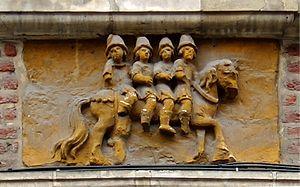
Plaque représentant les 4 fils Aymon sur Bayard sur l'ancien estaminet aux 4 Frères Aymon rue de la Barre à Lille (Nord).
La Chanson des quatre fils Aymon, également intitulée Chanson de Renaud de Montauban en référence à son personnage principal, est à l'origine une chanson de geste issue du cycle carolingien. Jouée à la cour des seigneurs par les trouvères et les jongleurs, elle est transcrite dans la littérature médiévale à partir du XIIIᵉ siècle. Cette histoire aux thèmes chevaleresques tient son nom de quatre preux nommés Aalard, Renaud, Richard et Guichard, fils du comte Aymon de Dordone. Renaud de Montauban en est le protagoniste, avec l'enchanteur et voleur Maugis, et le cheval-fée Bayard. Le récit raconte le conflit qui oppose les fils Aymon, vassaux de l'empereur Charlemagne, à ce dernier. Renaud tue Bertolai, neveu favori de Charlemagne, lors d'une partie d'échecs. L'empereur des Francs fait raser en représailles la forteresse des fils Aymon, Montessor, dans les Ardennes. Il les poursuit en Gascogne, où ils sont devenus maîtres de la forteresse de Montauban. Les fils Aymon restent loyaux, tandis que leur adversaire use souvent de traîtrise. Il leur tend un piège en les envoyant affronter, désarmés, plusieurs armées durant la bataille de Vaucouleurs.
Bayard est un cheval-fée légendaire de robe baie, issu de nombreuses chansons de geste du Moyen Âge chrétien. Les plus anciennes versions remontent au XIIᵉ siècle, et figurent parmi les histoires les plus populaires jusqu'au XIXᵉ siècle. Ces textes, surtout celui des Quatre Fils Aymon, lui attribuent des qualités magiques et une origine surnaturelle : fils d'un dragon et d'une serpente, Bayard est libéré d'une île volcanique par l'enchanteur Maugis. Le roi Charlemagne le donne à Renaud de Montauban, l'aîné des quatre fils Aymon. Renommé pour sa force et son intelligence, Bayard a le pouvoir de porter les quatre fils sur son dos en même temps, pour leur permettre d'échapper à la colère du roi. Livré à Charlemagne en gage de paix, il est jeté au fond du Rhin avec une meule autour du cou. Bayard parvient à s'échapper et, selon la légende, continue depuis à errer dans la forêt ardennaise, d'où retentit son hennissement à chaque solstice d'été.